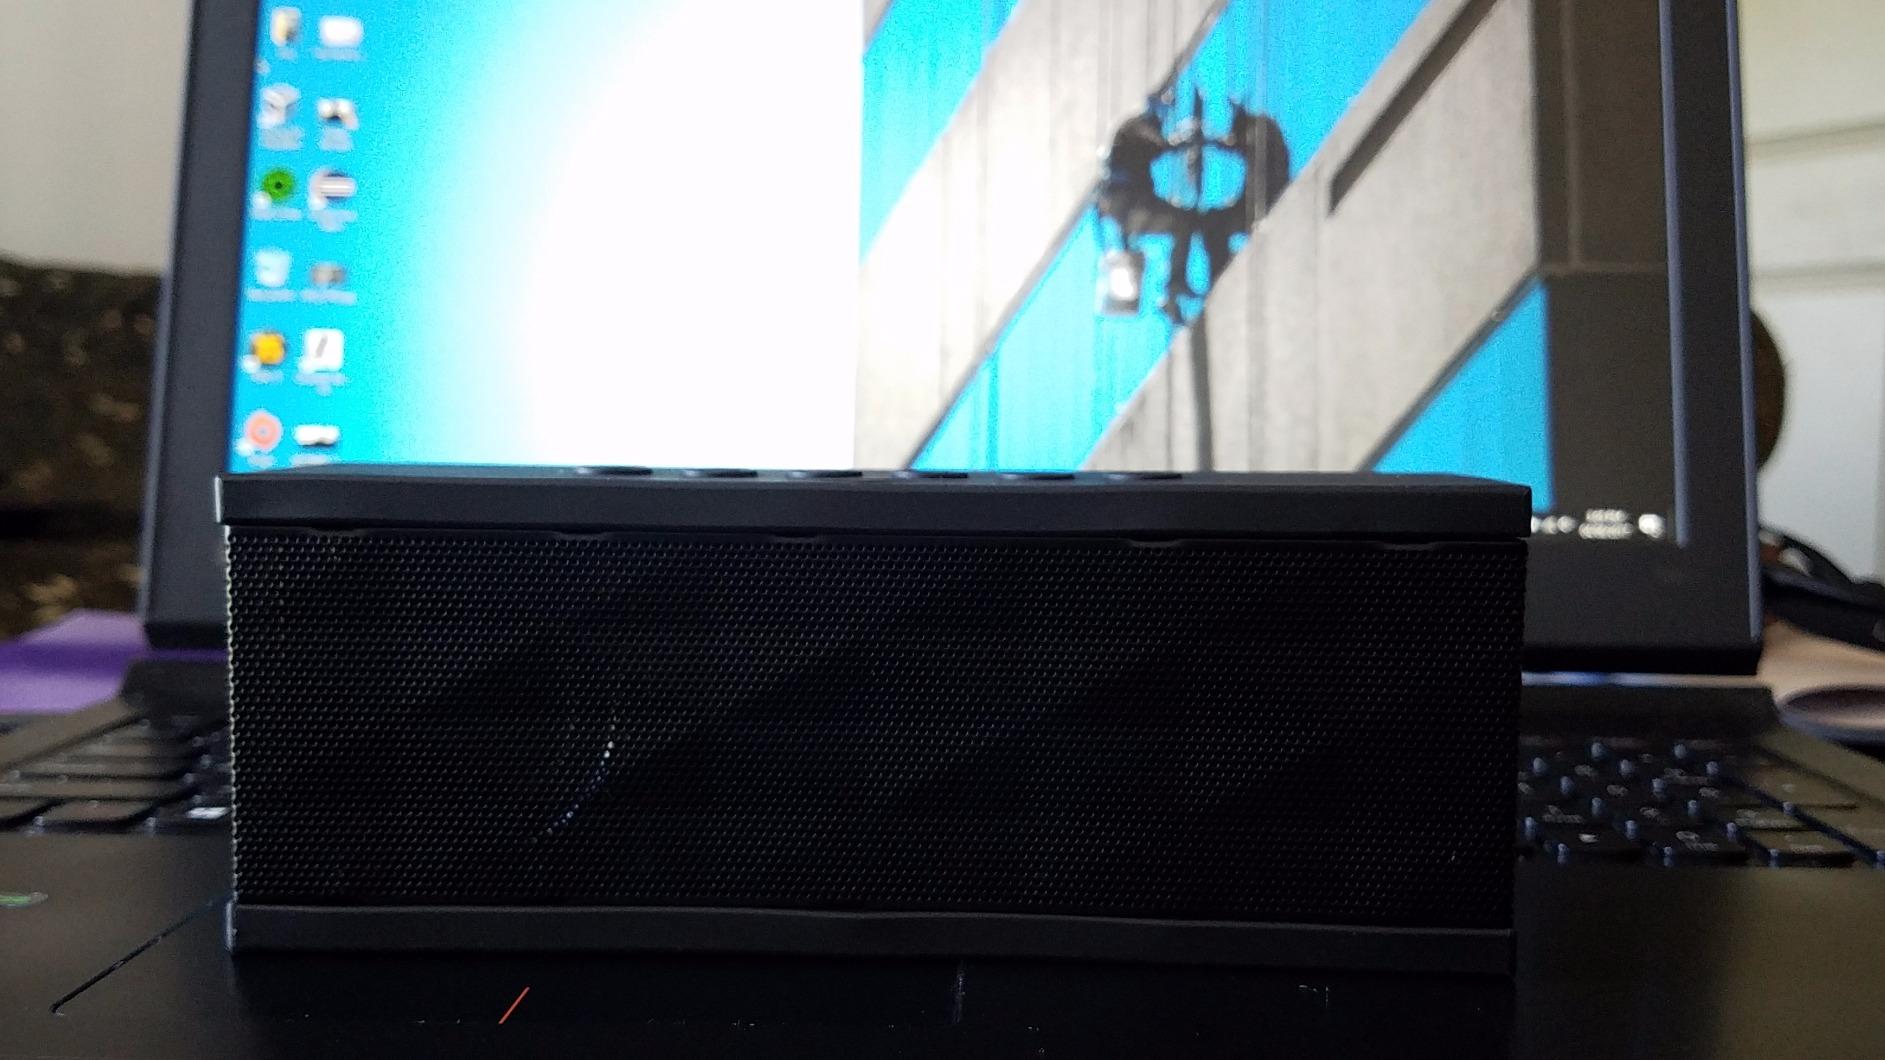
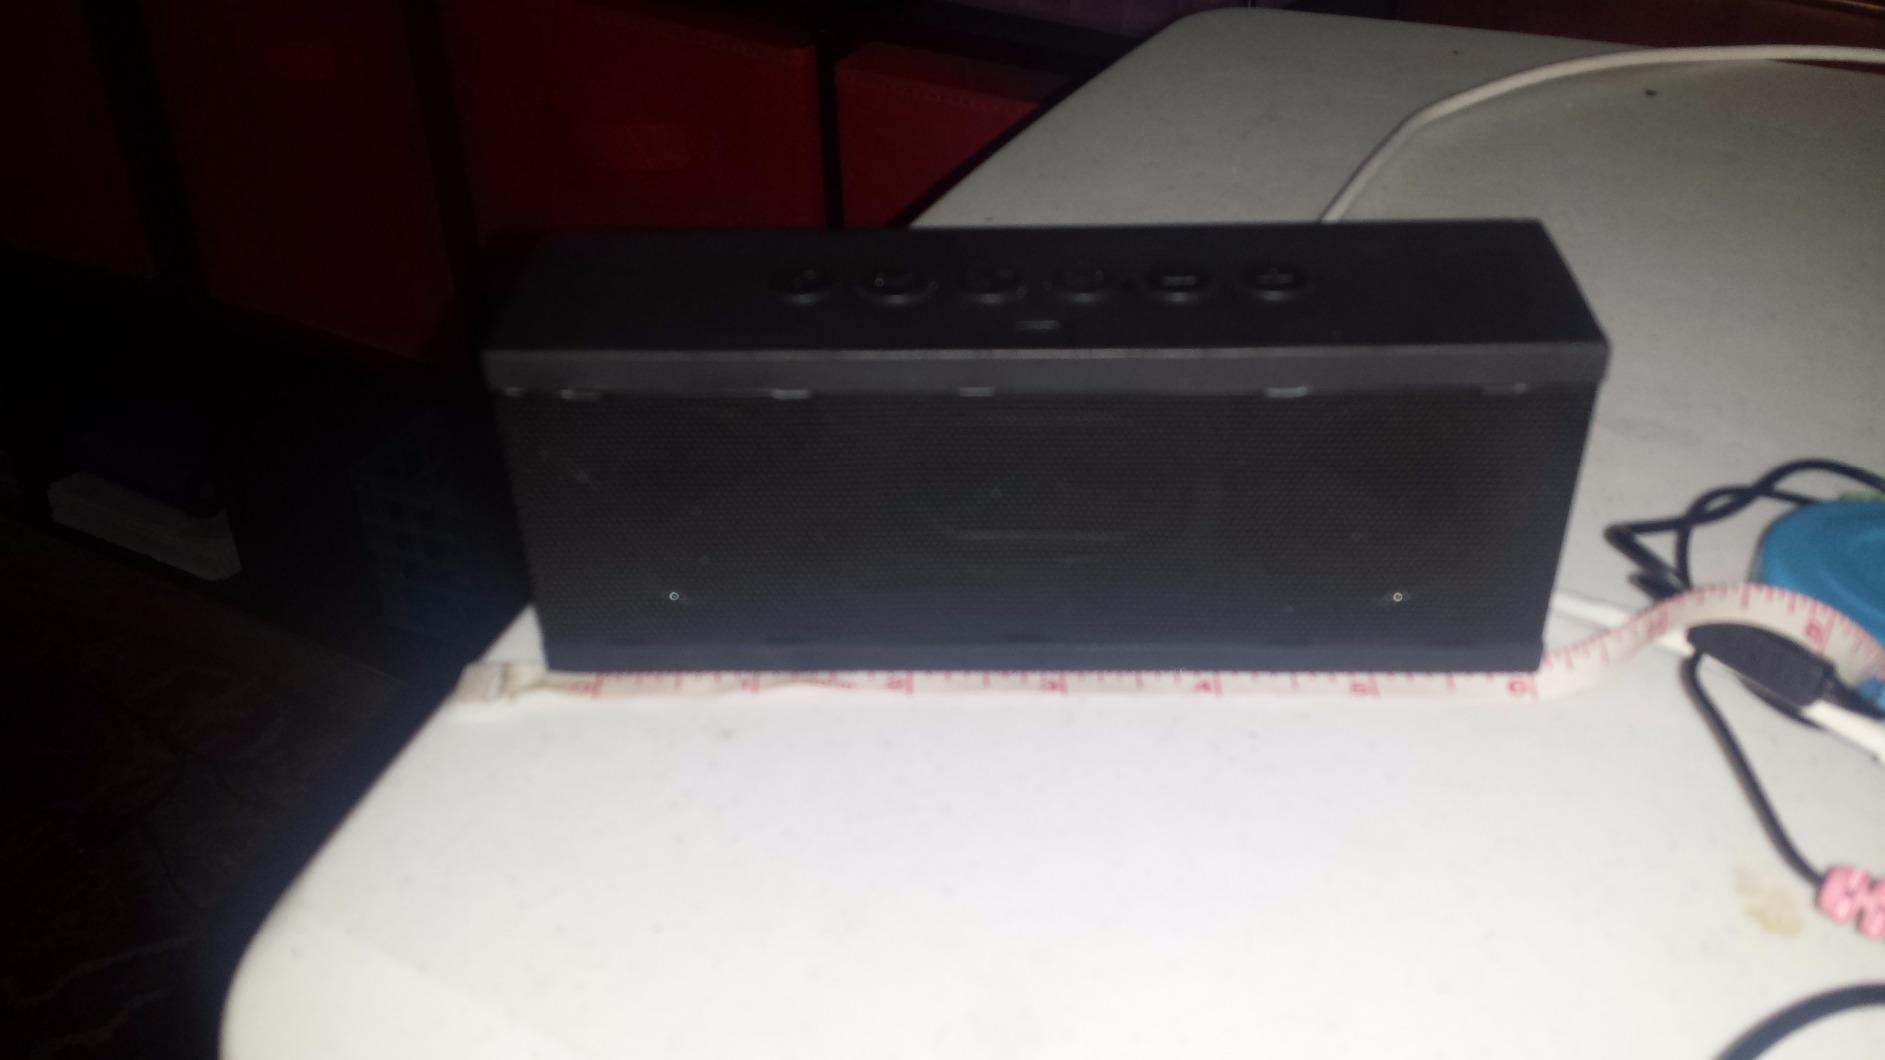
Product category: speaker
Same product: yes